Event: Nepal Earthquake
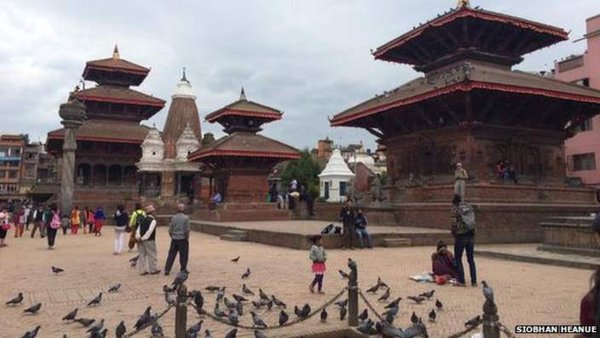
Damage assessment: no_damage